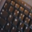
Label: keyboard